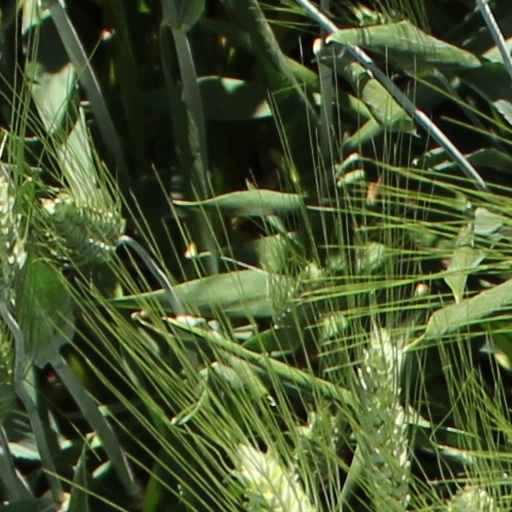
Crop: wheat